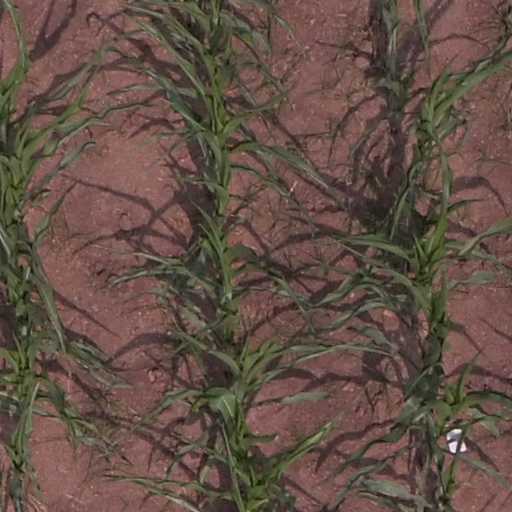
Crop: maize; corn